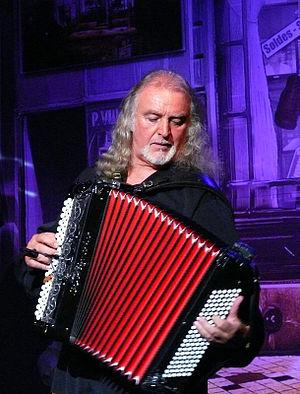
Spectacle Rue de la Belle Ecume
Roland Romanelli, né le 21 mai 1946 à Alger, est un musicien, compositeur et arrangeur français. Il est principalement connu pour ses musiques de film et pour avoir été l'un des principaux collaborateurs de Barbara, de Jean-Jacques Goldman, de Vladimir Cosma, de Guy Béart, de Leny Escudero et Francis Lai.